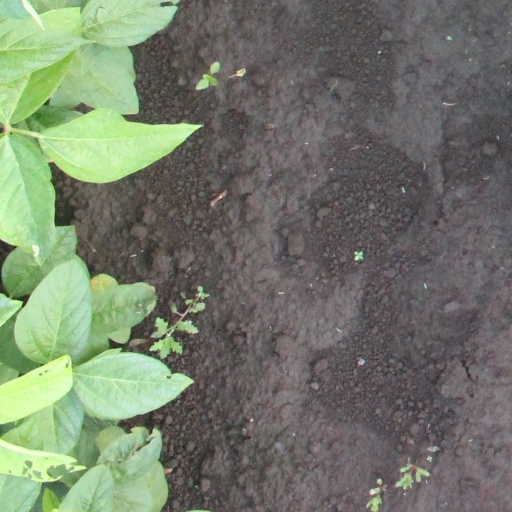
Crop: soybean